Joséphine Ndagnou

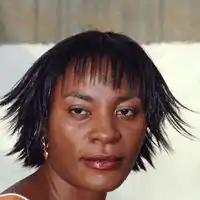
Ndagnou in 2007

Ndagou worked as a director for Cameroon Radio Television for 15 years. She acted in several telefilms, including "Japhet and Ginette" and "L’étoile de Noudi" [The Star of Noudi], which made her famous under the pseudonym Ta Zibi. In 2007 she wrote, directed, produced and starred in a feature film, "Paris Or Nothing", which portrayed a young refugee forced into prostitution and struggling to survive in Europe.